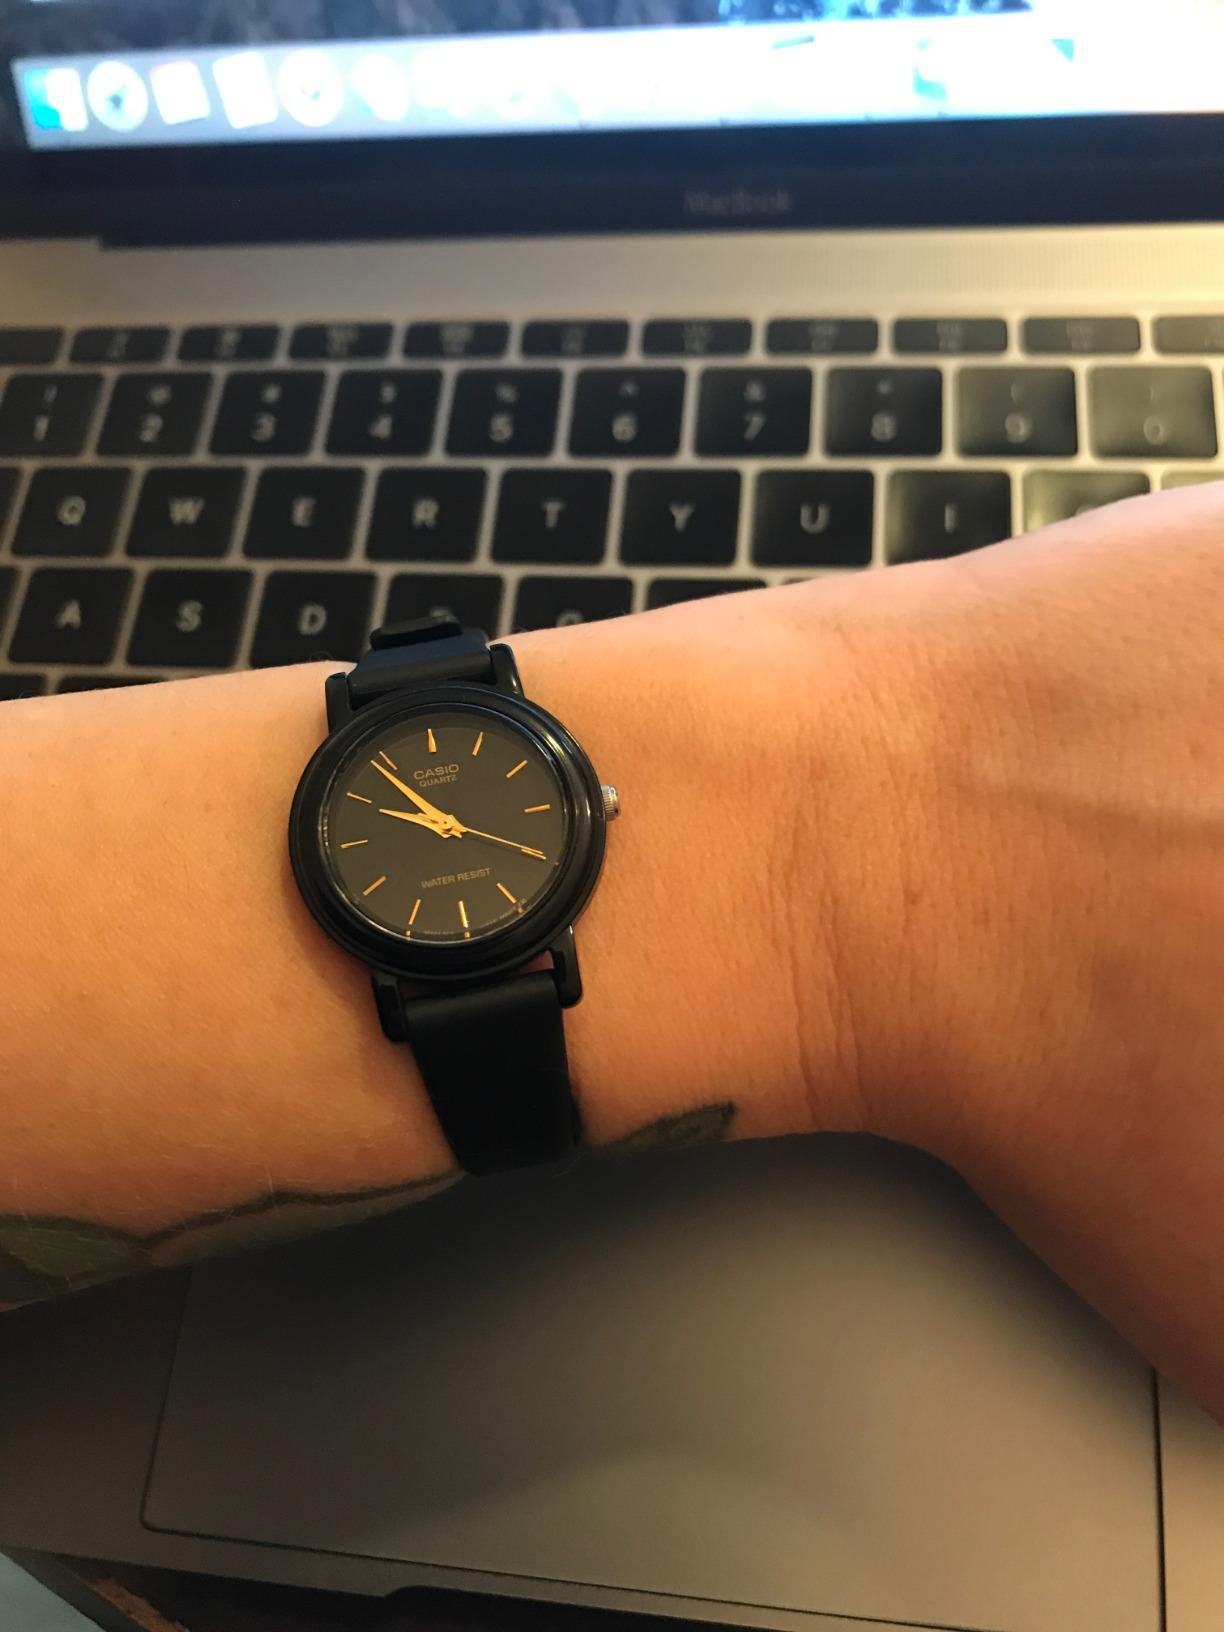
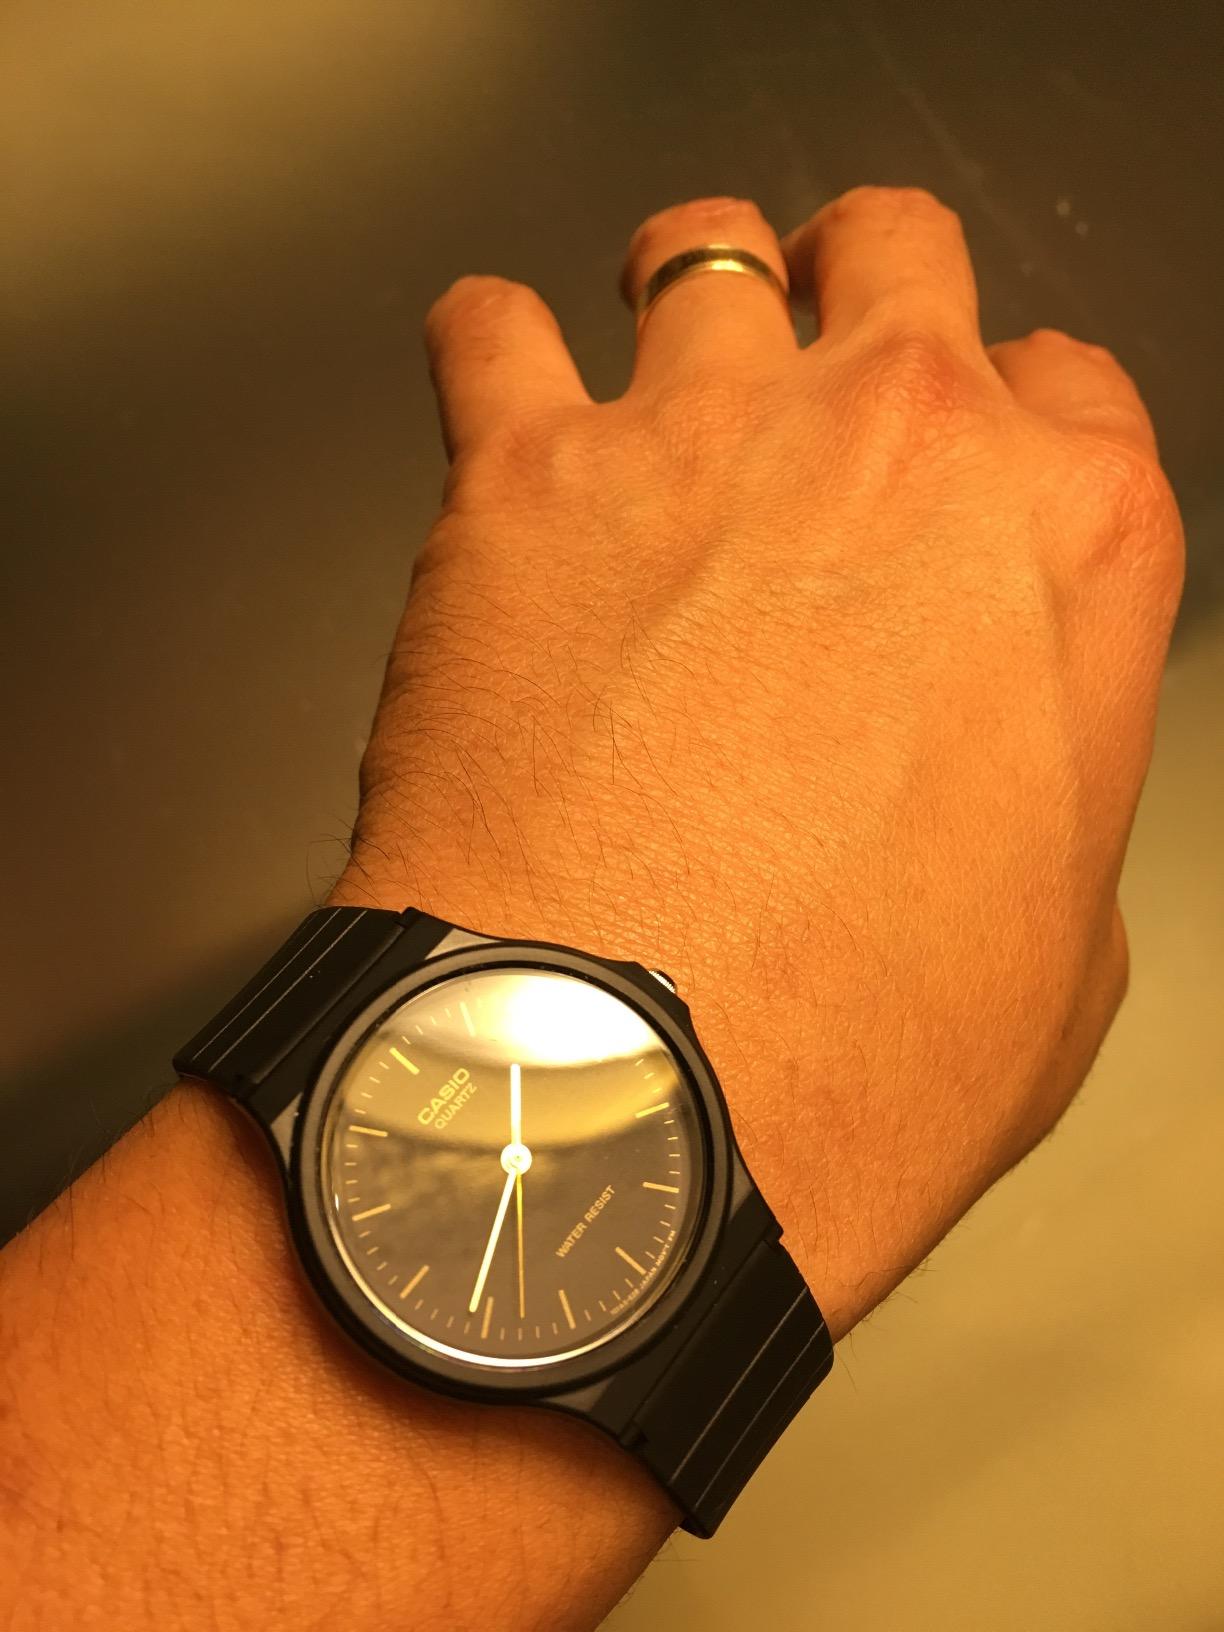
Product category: accessories_watch
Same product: no